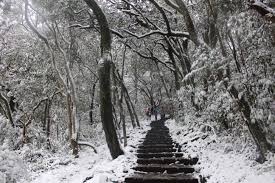
Weather: snow or frosty